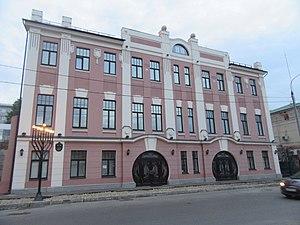
Façade rénovée de la synagogue de Kazan en Tatarstan (Russie)Русский: Синагога Хабад-Любавич: улица Профсоюзная, 15, Казань, Татарстан This is a photo of a cultural heritage object in Russia, number: 1630083000 This template and pages using it are maintained by the Russian WLM team. Please read the guidelines before making any changes that can affect the monuments database!
La synagogue de Kazan est située rue Profsoyuznaya, 15, à Kazan, République du Tatarstan, Fédération de Russie. Elle a été construite en 1915. Dans les années 1920 elle a été confisquée par les autorités soviétiques et n'a été rendue à la communauté juive locale qu'en 1996. Durant la période soviétique, le portrait de Lenine avait été incorporé dans les murs. Avant sa restauration elle se trouvait dans un état fort dégradé.
Cet article présente la liste de synagogues de Russie.